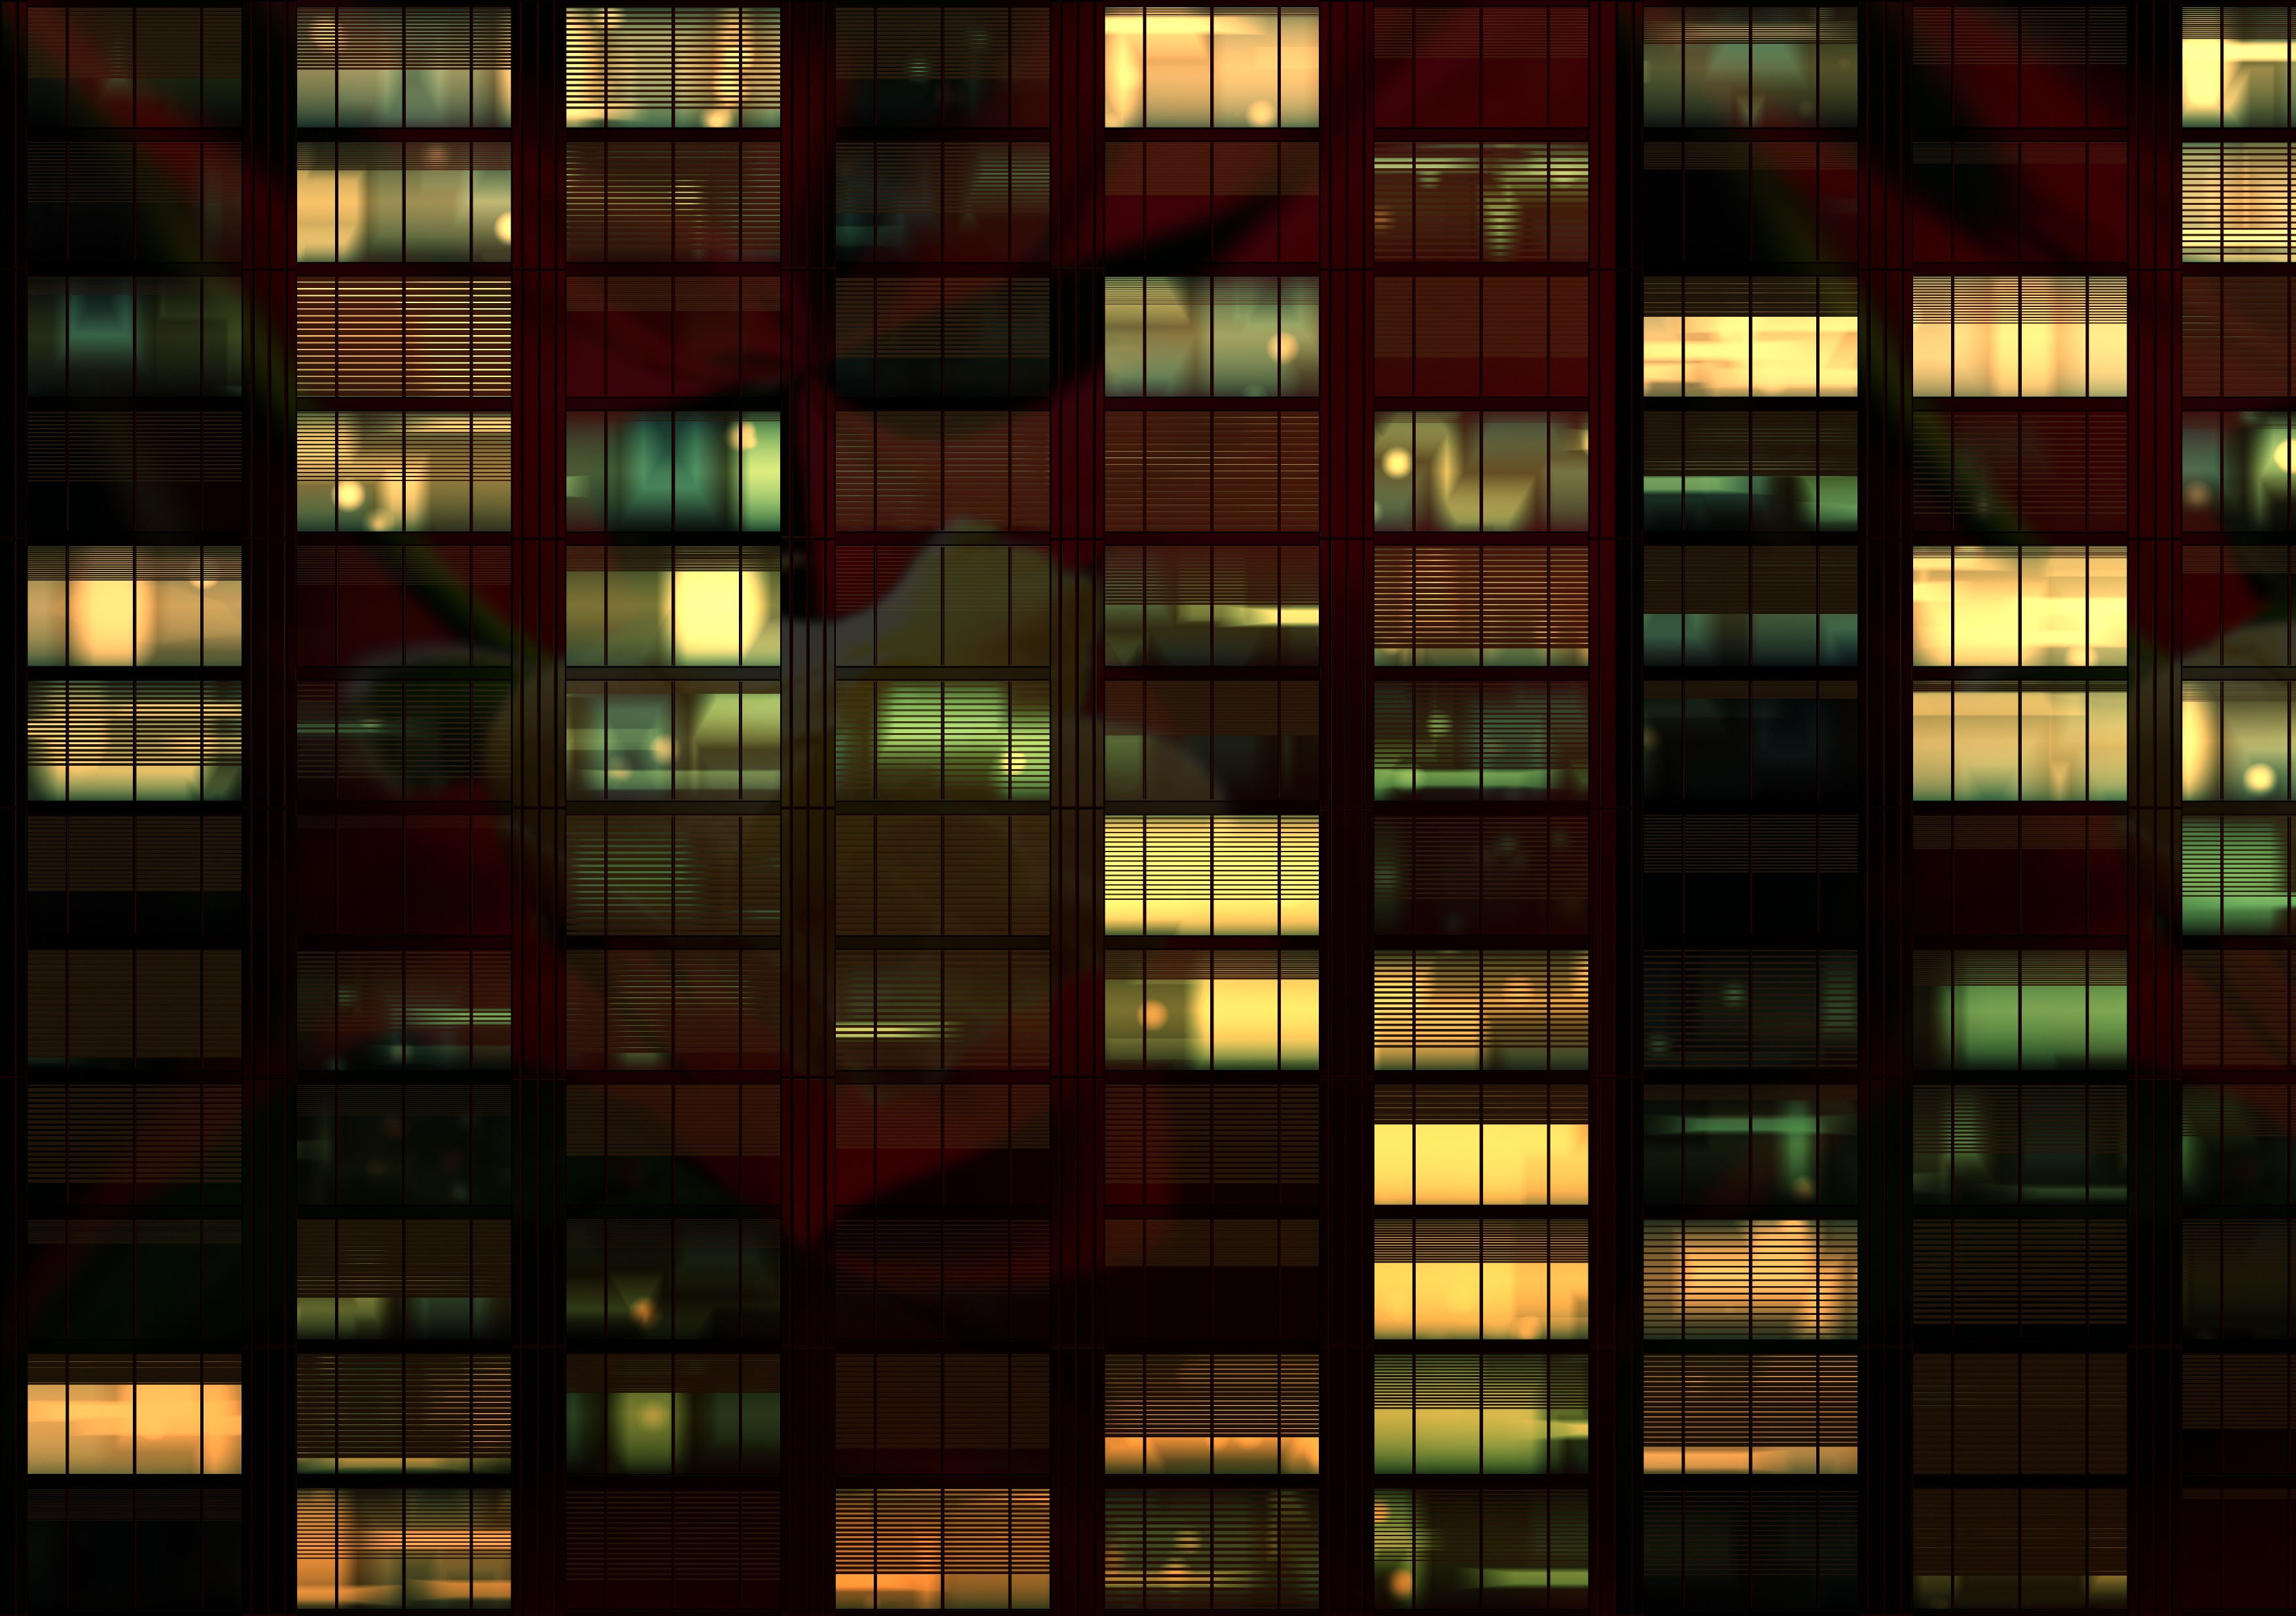
light, night, window, glass, atmosphere, evening, line, reflection, color, office, facade, lighting, behind, office building, lights, design, symmetry, bill, mood, shape, screenshot, daylighting, insight, behind it